Édouard Marchand

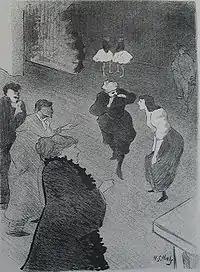

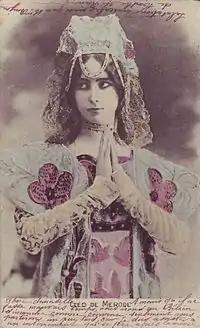

Jules Édouard Marchand (20 October 1859 – 8 February 1905) was a Parisian theatre director and artistic director in the second half of the 19th century, where he created the big show revues.